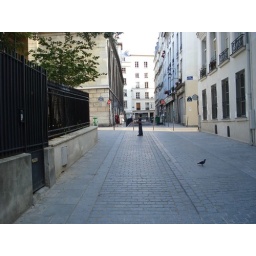
Kids playing in the street as we wind our way down the hill from Montmartre.